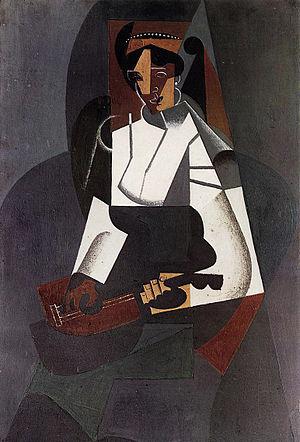
Le musée d'Art de Bâle est le plus grand et ancien des musées d'art de Suisse. Avec son ouverture en 1661 à travers l'acquisition du « Cabinet Amerbach » par la bourgeoisie de la ville, le musée est généralement compté comme le premier musée d'art public du monde.